Terry Brennan

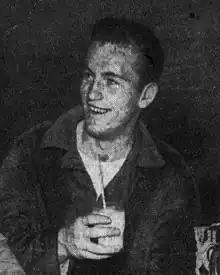
Brennan, circa 1946

Terence Patrick Brennan (June 11, 1928 – September 7, 2021) was an American college football player and coach. He served as the head football coach at the University of Notre Dame from 1954 to 1958, compiling a record of 32–18.